Jōkyō Gimin Memorial Museum

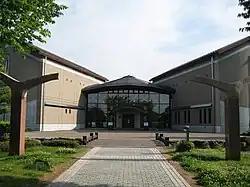
The front view of the Jōkyō Gimin Memorial Museum

The is a museum dedicated to the Jōkyō Uprising that occurred in the Azumidaira area of Shinano Province of Japan in 1686 (the third year of the Jōkyō era during the Edo period). The uprising, also called the Kasuke Uprising (the leader of the peasant uprising was Tada Kasuke), is portrayed by the museum to be a struggle for the right to life. Thus the founders of the memorial museum erected two plaques at the front entrance of the building. The one on the left is inscribed with the 11th and 12th articles of the Constitution of Japan. The one on the right is inscribed with the first article of the Universal Declaration of Human Rights. Those inscribed articles clearly state the fundamental rights global citizens are entitled to: Exactly the cause which the leaders of the uprising had given their lives for.